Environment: real
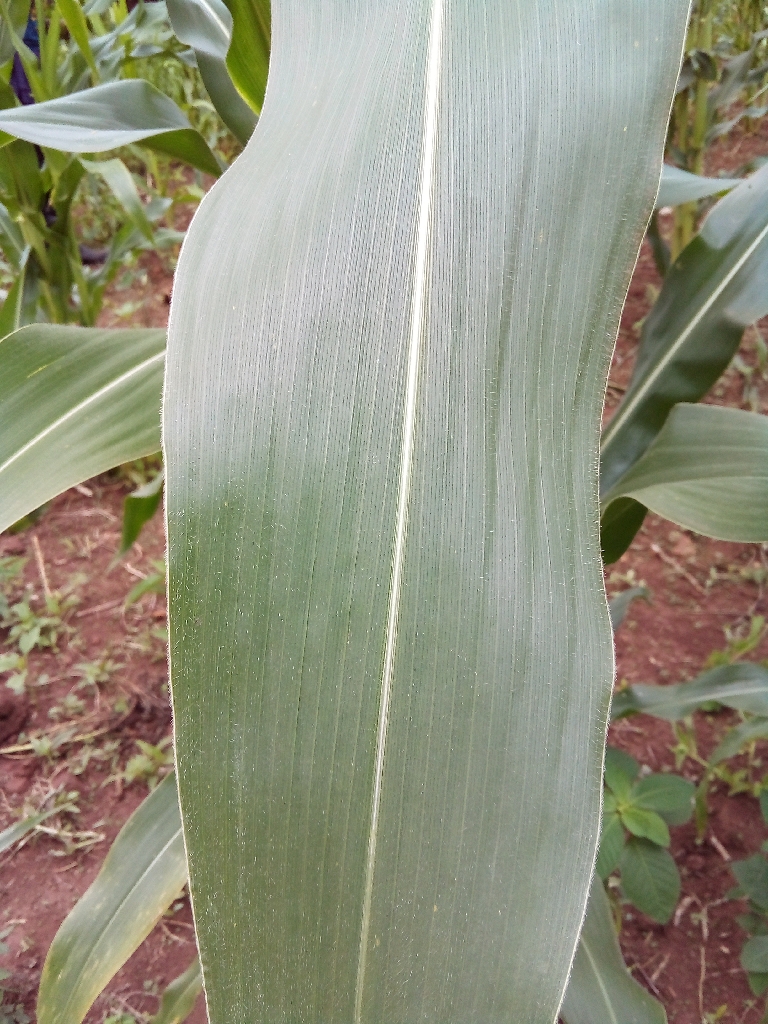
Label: healthy